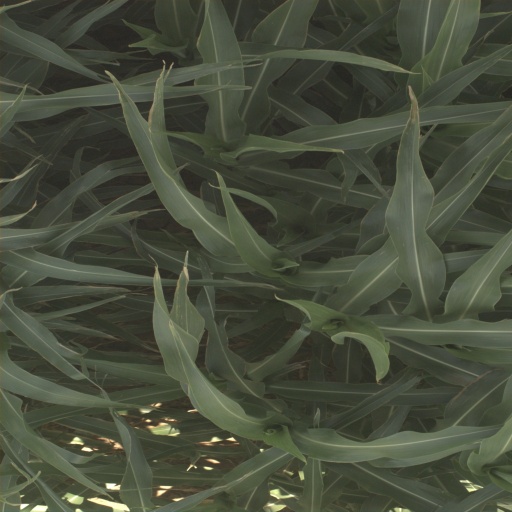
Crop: sorghum